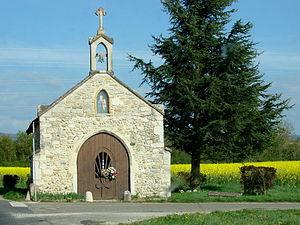
La chapelle Notre Dame de Lorette, à Sainte-Julie (Ain)
La chapelle Notre Dame de Lorette est une chapelle catholique construite vers l’an 1500 située à Sainte-Julie, commune française située dans le département de l'Ain en région Auvergne-Rhône-Alpes.